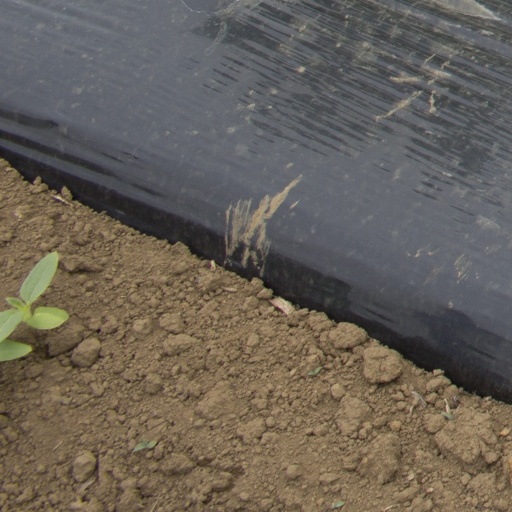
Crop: Jerusalem artichoke